Popular front

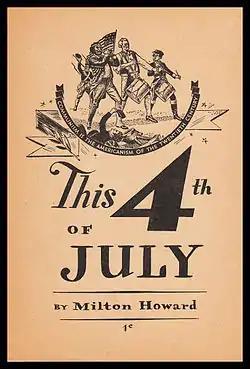
Cover of an American communist pamphlet from the Popular Front that used patriotic themes under the slogan "Communism is the Americanism of the 20th Century."

A popular front is "any coalition of working-class and middle-class parties", including liberal and social democratic ones, "united for the defense of democratic forms" against "a presumed Fascist assault". More generally, it is "a coalition especially of leftist political parties against a common opponent". However, other alliances such as the Popular Front of India have used the term, and not all leftist or anti-fascist coalitions use the term "popular front".